Art Nouveau in Milan

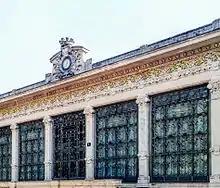
Palazzina Liberty detail

The great industrial growth of the city of Milan resulted, in addition to the construction of elaborate and refined bourgeois residences, in the constant migratory influx into the city of masses of workers belonging mainly to the proletariat. In 1901 almost 60% of the population of Milan, about 280,000 people, belonged to the working class. On the one hand, the growing need for affordable housing for the less wealthy classes; and, on the other, the occasion of the Universal Exposition to be held in the city in 1906, led the city authorities to draw up one of the first articulated plans of popular architecture in the city.